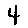
Label: 4